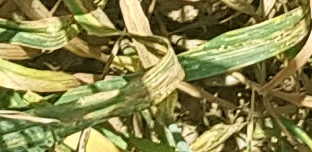
Label: Wheat___Yellow_Rust